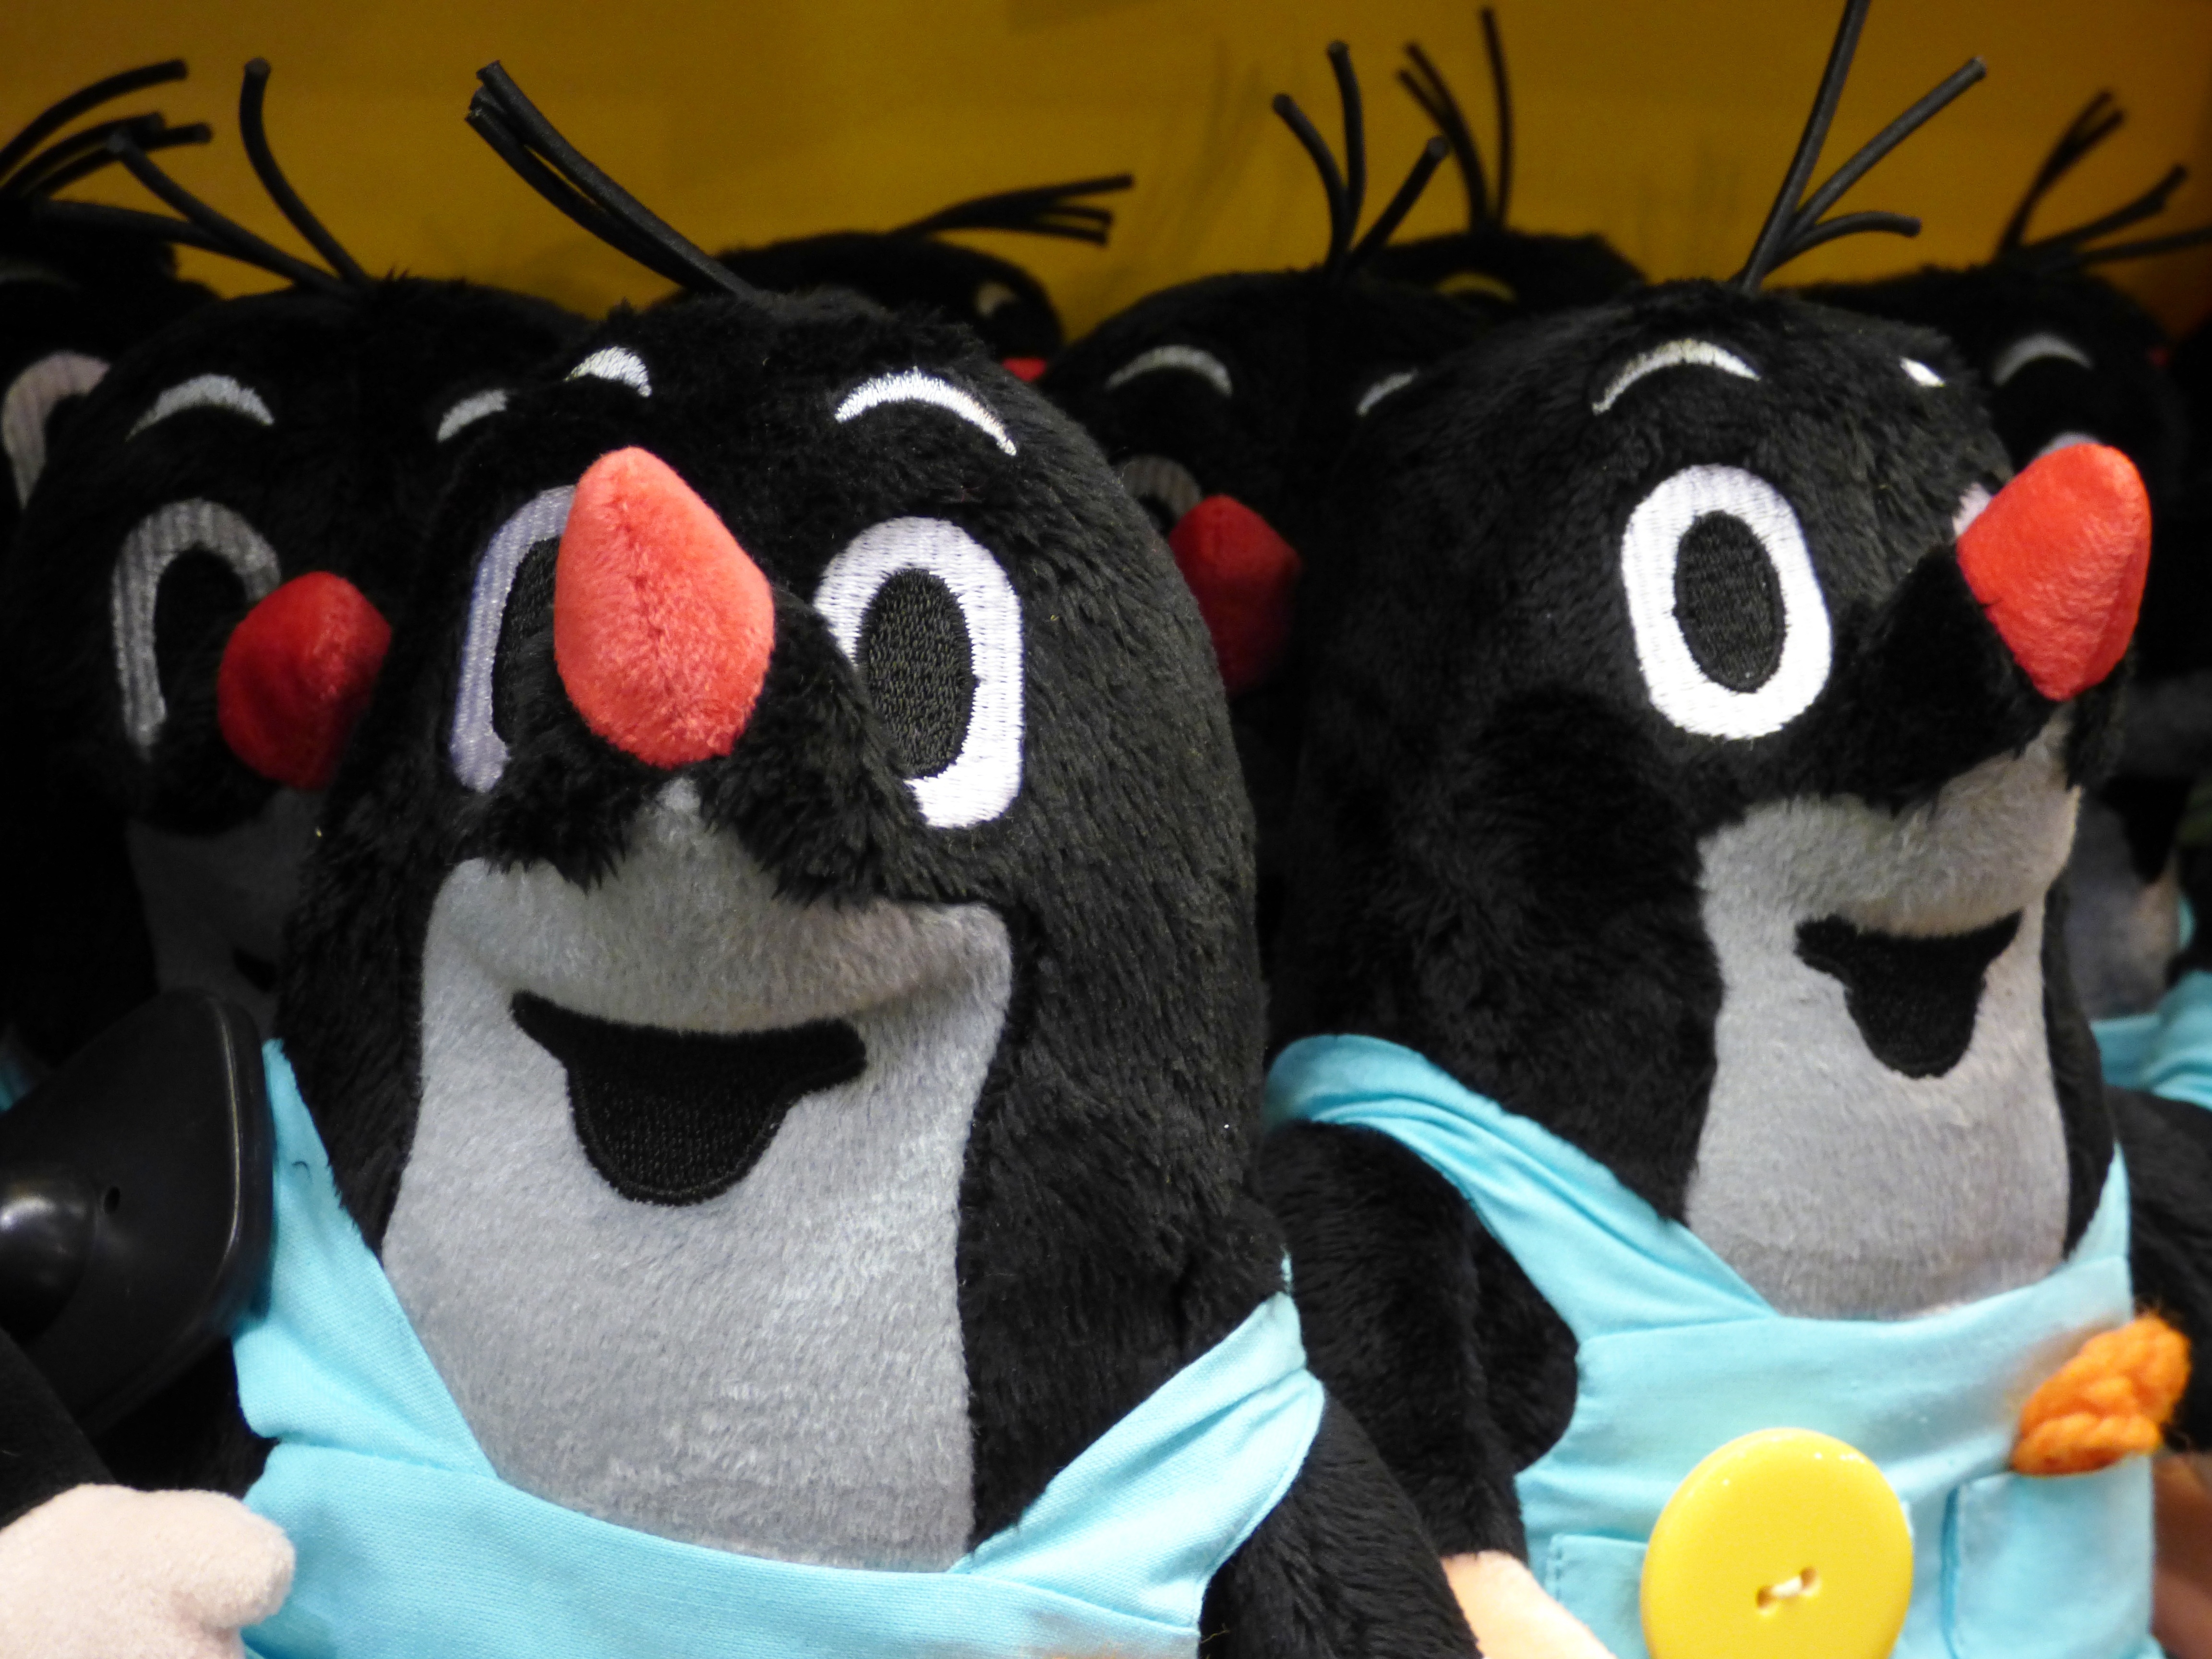
flower, pet, toy, material, teddy bear, textile, toys, plush, mole, the mascot, stuffed toy